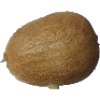
Label: kiwi